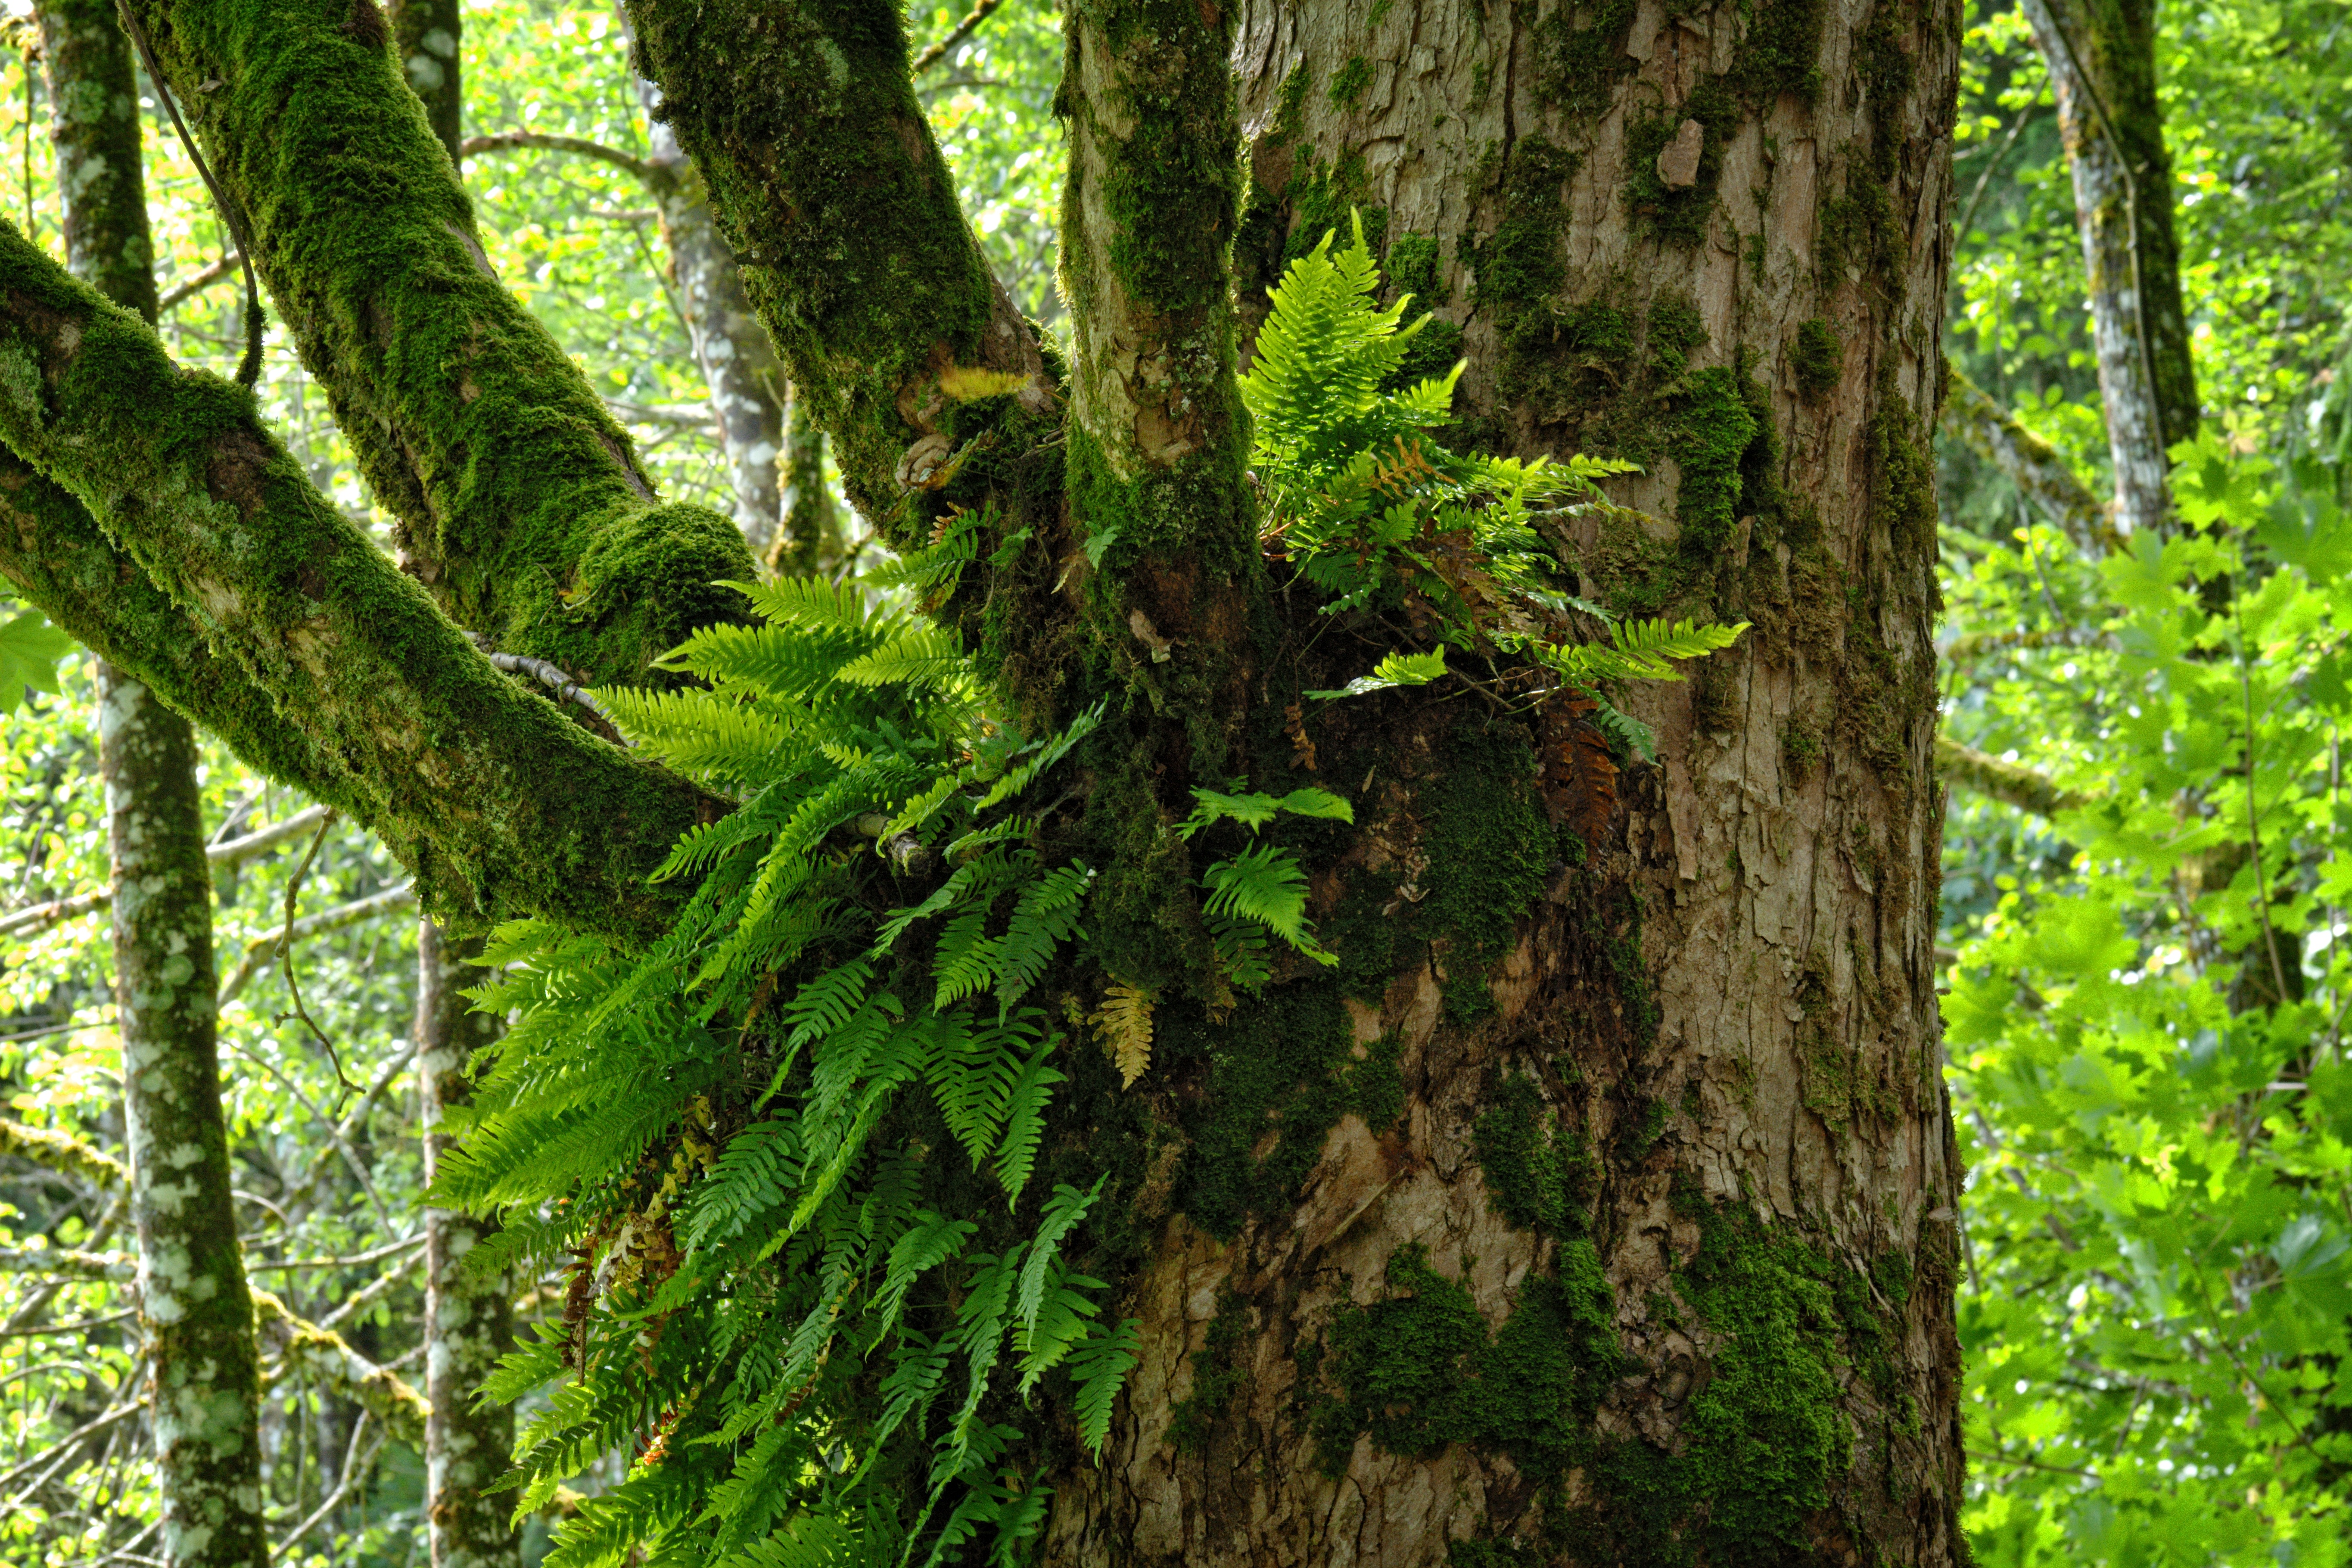
tree, nature, forest, branch, growth, plant, leaf, flower, trunk, old, mystical, moss, log, green, jungle, ivy, botany, spruce, vegetation, rainforest, deciduous, woodland, habitat, ecosystem, symbiosis, bemoost, old tree, flowering plant, green tree, biome, old growth forest, natural environment, woody plant, temperate broadleaf and mixed forest, temperate coniferous forest, land plant